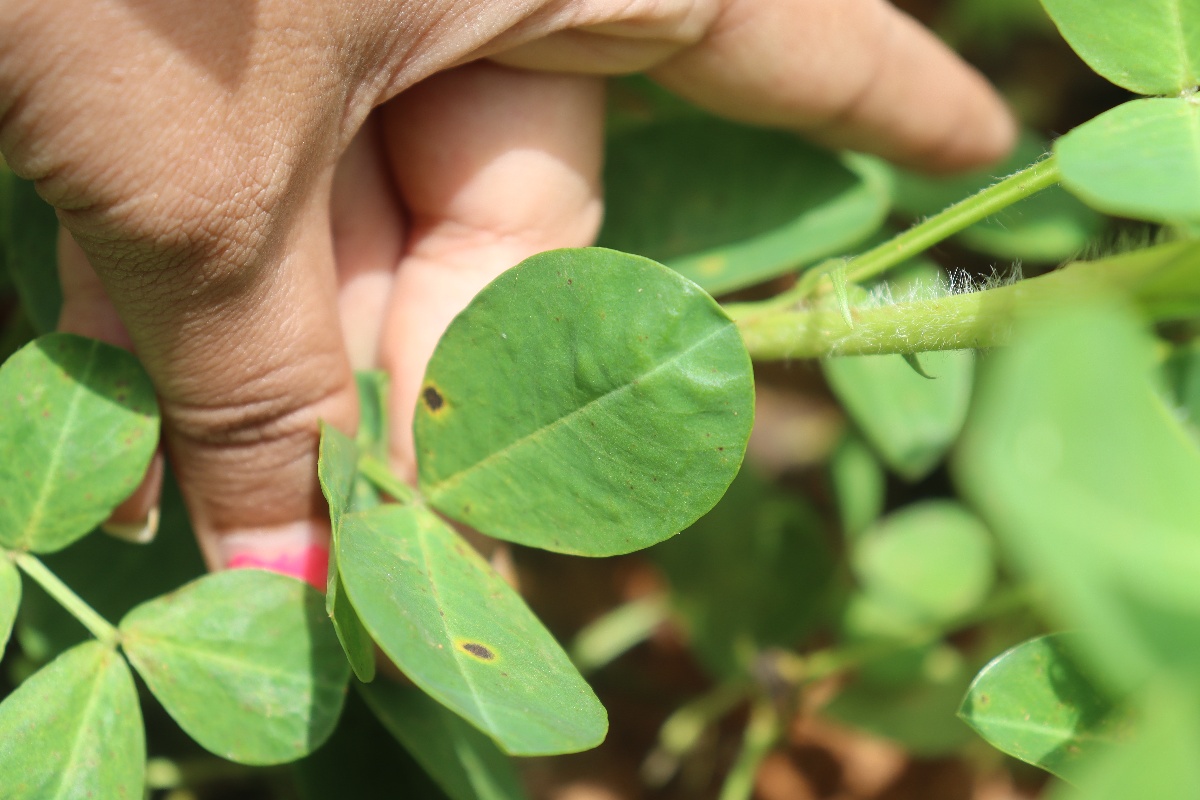
Label: early_leaf_spot